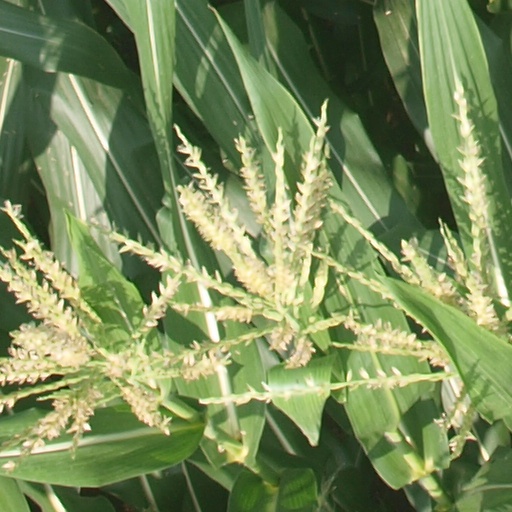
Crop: maize; corn